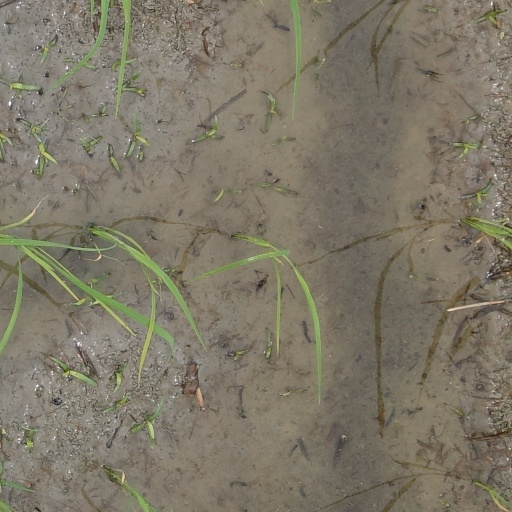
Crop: rice